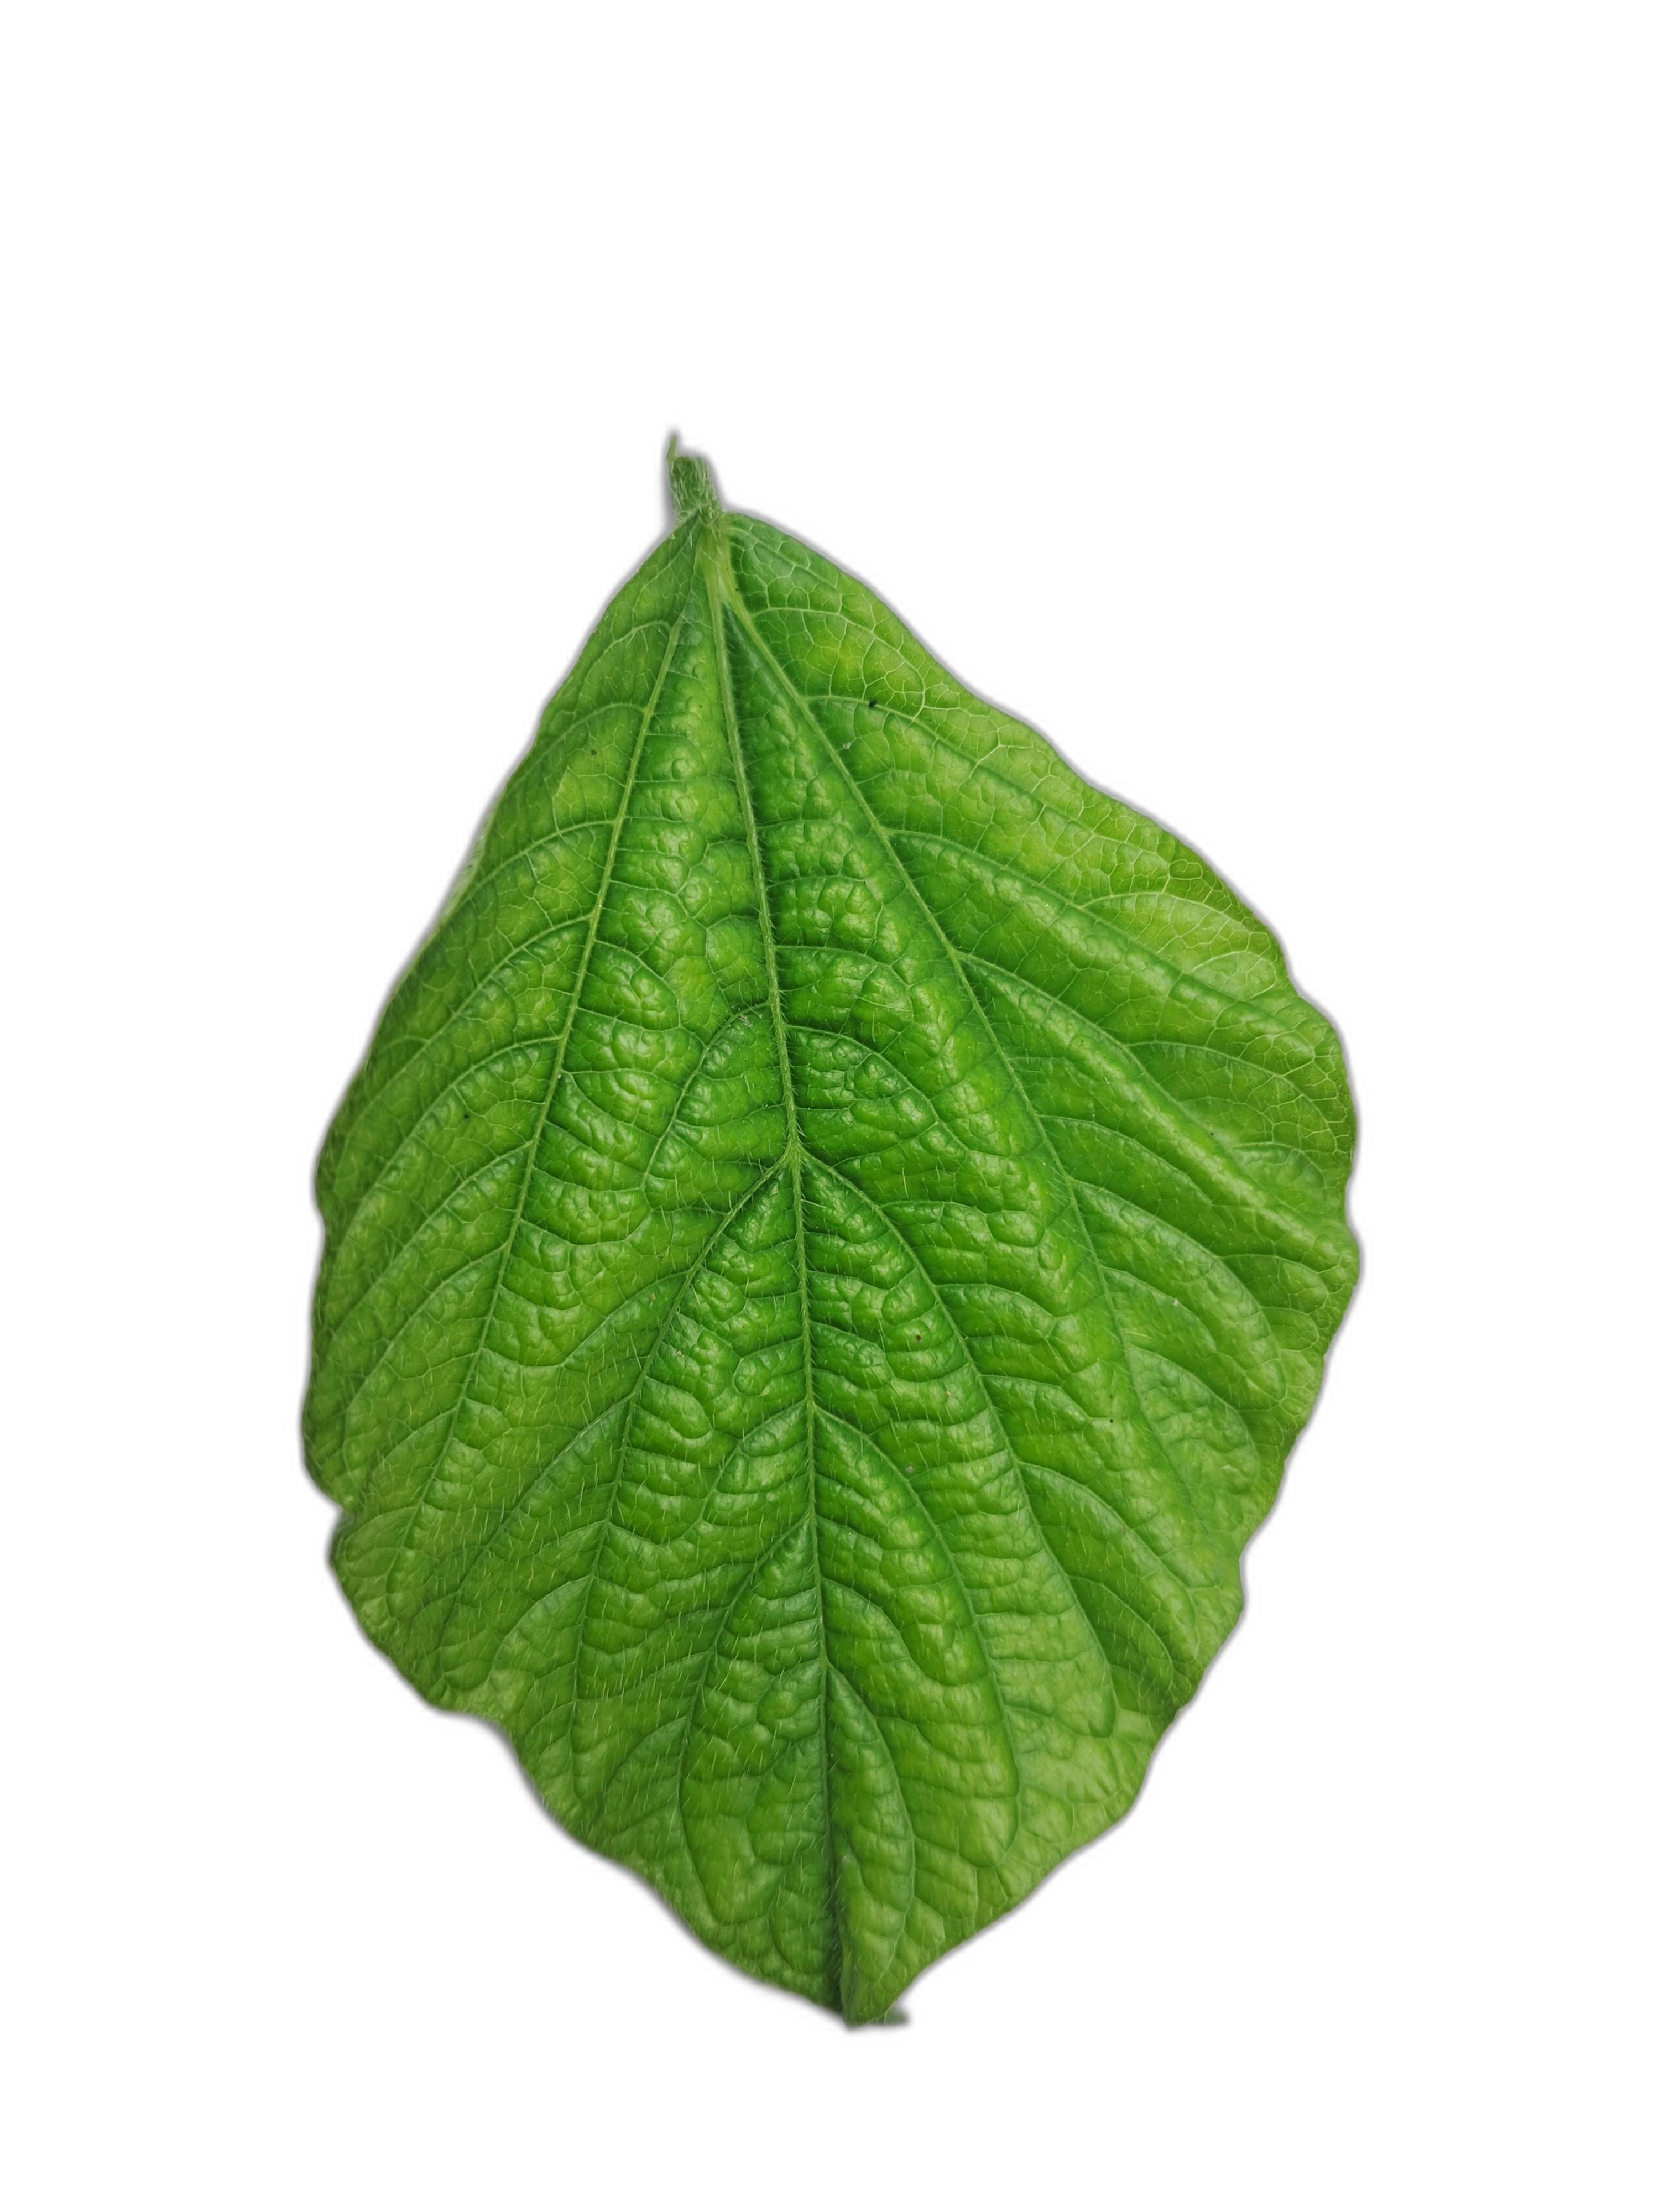
Label: Leaf Crinkle